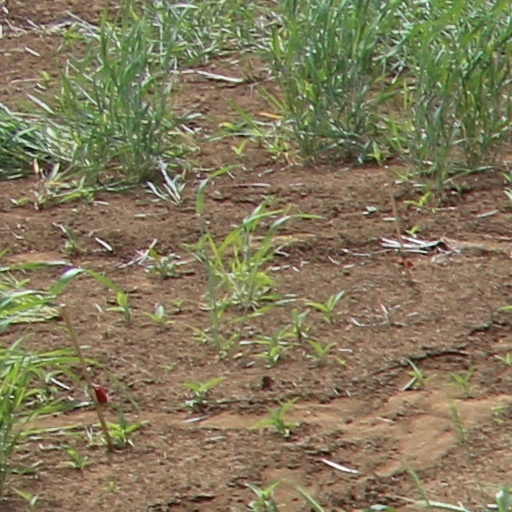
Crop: wheat